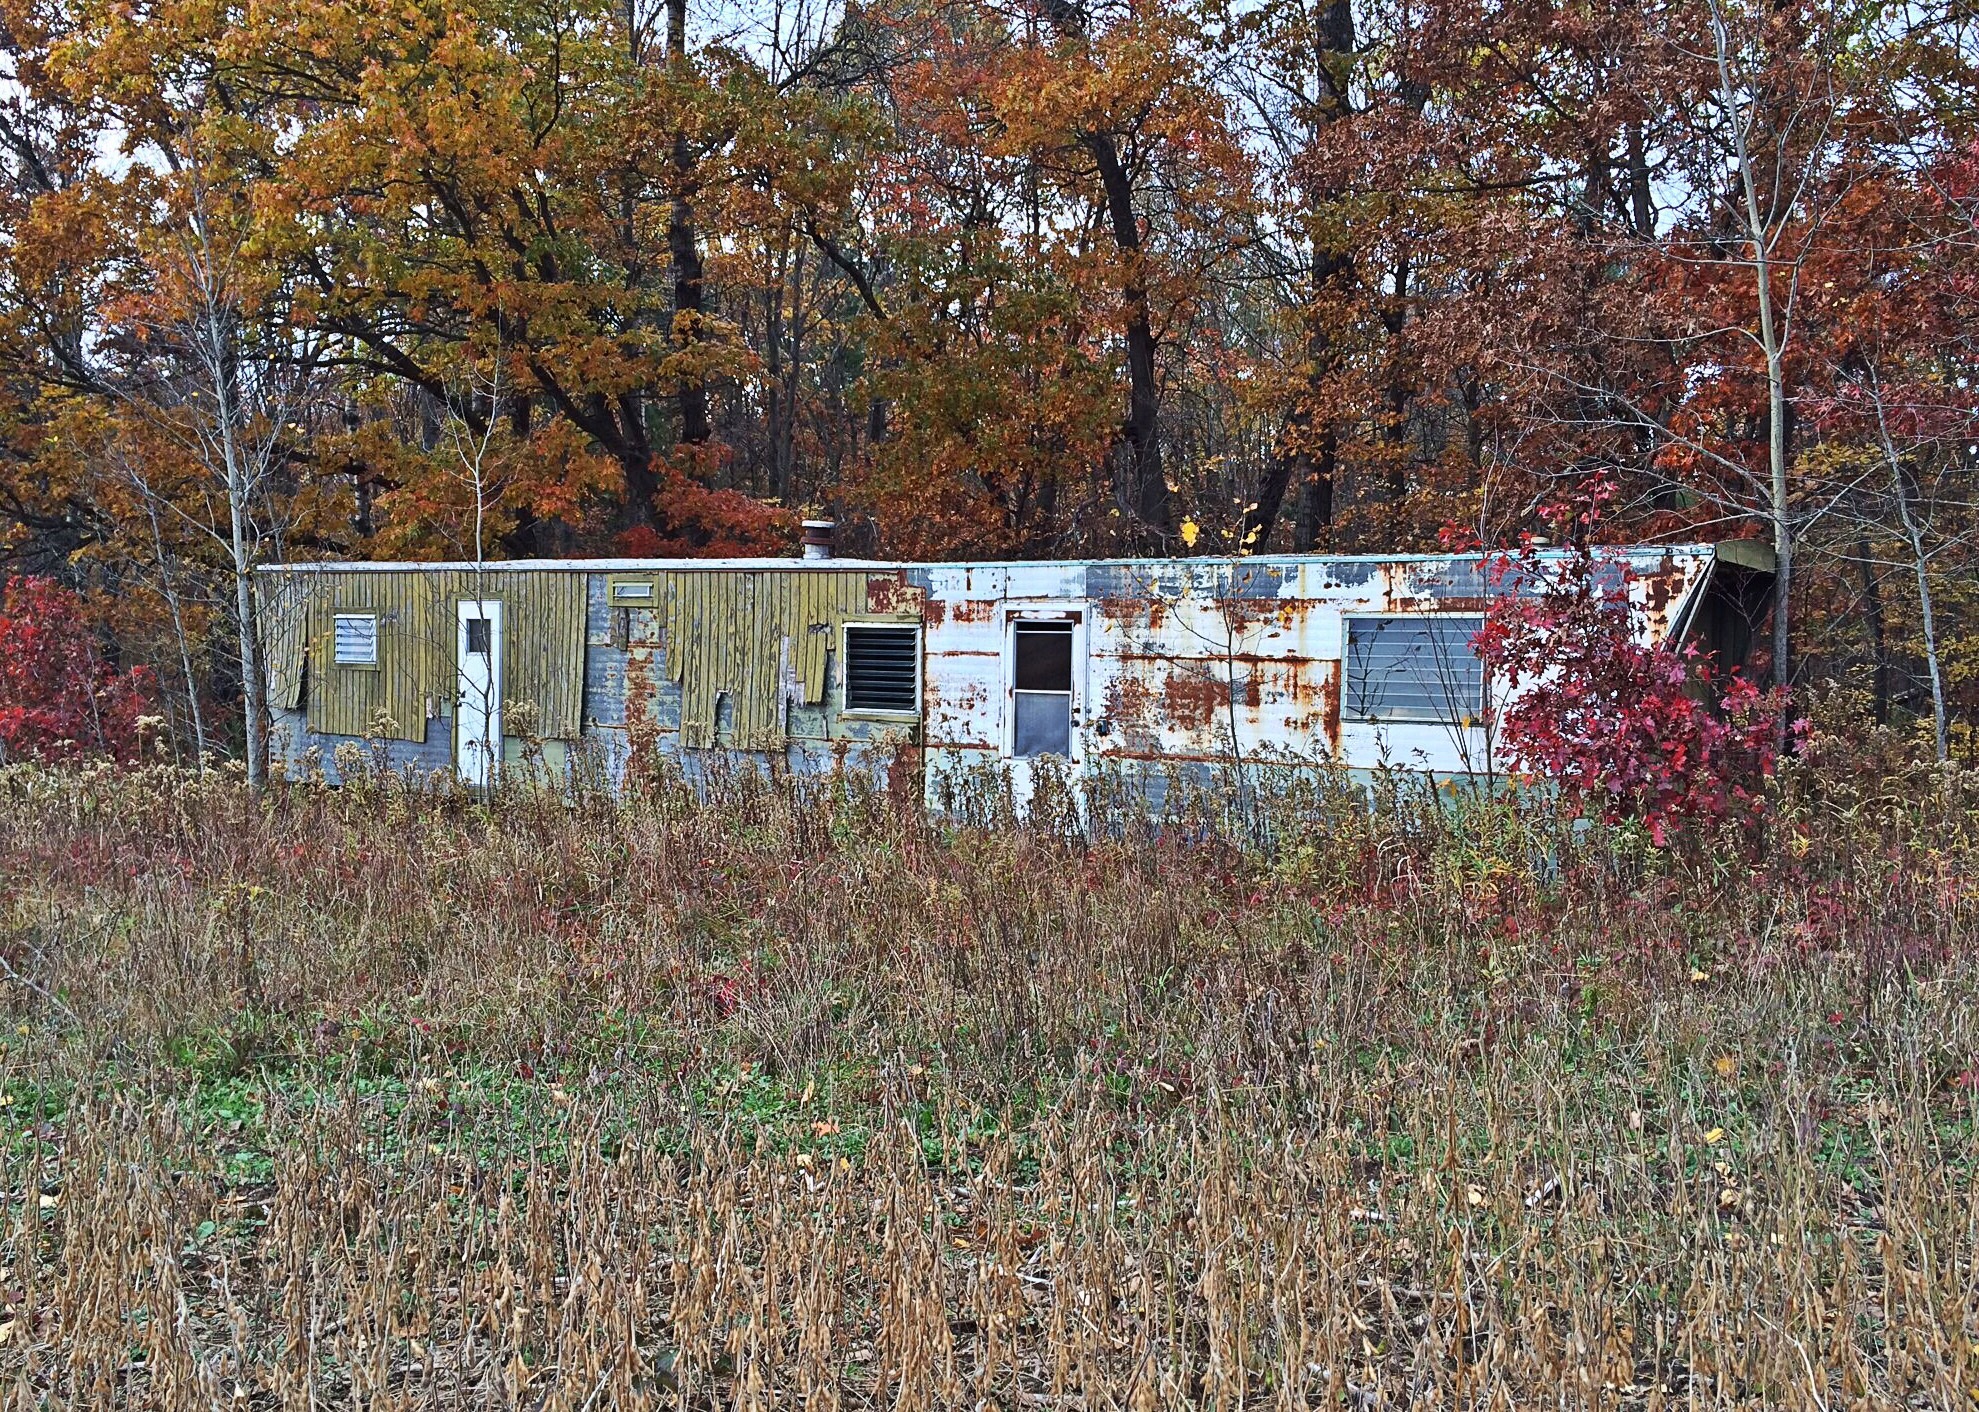
tree, farm, house, barn, home, transport, shack, autumn, season, woods, woodland, yard, trailer, rural area, mobile home, abandoned old